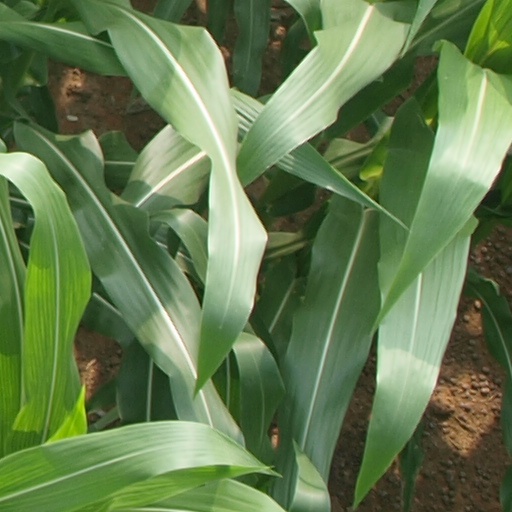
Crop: maize; corn